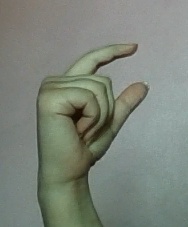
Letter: dal